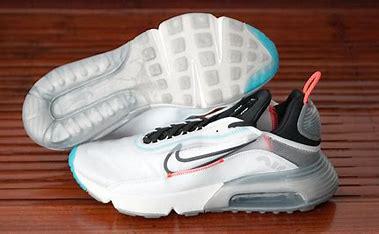
Brand: Nike
Model: Air Max 2090